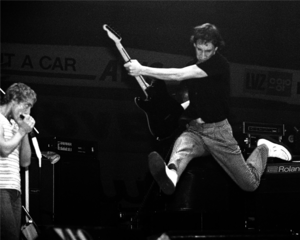
The Who en concert à Zürich en 1980.
The Who [ðə ˈhuː] est un groupe rock britannique, originaire de Londres, en Angleterre. Dans sa forme la plus connue et la plus durable, il était composé du chanteur Roger Daltrey, du guitariste Pete Townshend, du bassiste John Entwistle et du batteur Keith Moon.